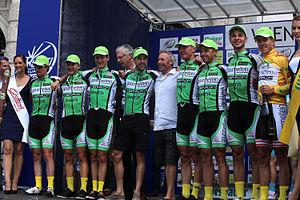
L'équipe cycliste Felbermayr Simplon Wels est une équipe cycliste autrichienne participant aux circuits continentaux de cyclisme et en particulier l'UCI Europe Tour.